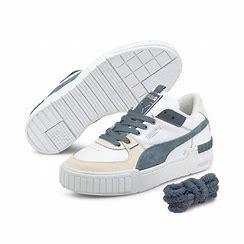
Brand: Puma
Model: Cali Sport